Sagamihara Station

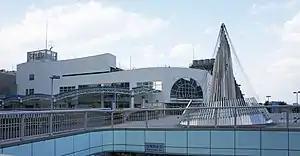
South exit of Sagamihara Station, May 2021

is a passenger railway station located in Chūō-ku in the city of Sagamihara, Kanagawa Prefecture, Japan, and is operated by the East Japan Railway Company (JR East).